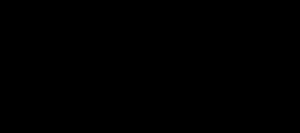
Norsk (sprog) / Fonologi / Tonefald
Tonelag 1 og 2 i Oslo
Norsk er et vestnordisk sprog fra den nordgermanske gren af den germanske sprogfamilie og er i lighed med svensk og dansk, stærkt påvirket af nedertysk. Norsk har to officielle skriftsprog: Bokmål og nynorsk. Bokmål, med den uofficielle konservative form riksmål har sin oprindelse i dansk skriftsprog. Nynorsk er derimod baseret på norske dialekter, primært fra Vestlandet. Omkring 87 procent af nordmændene skriver bokmål.